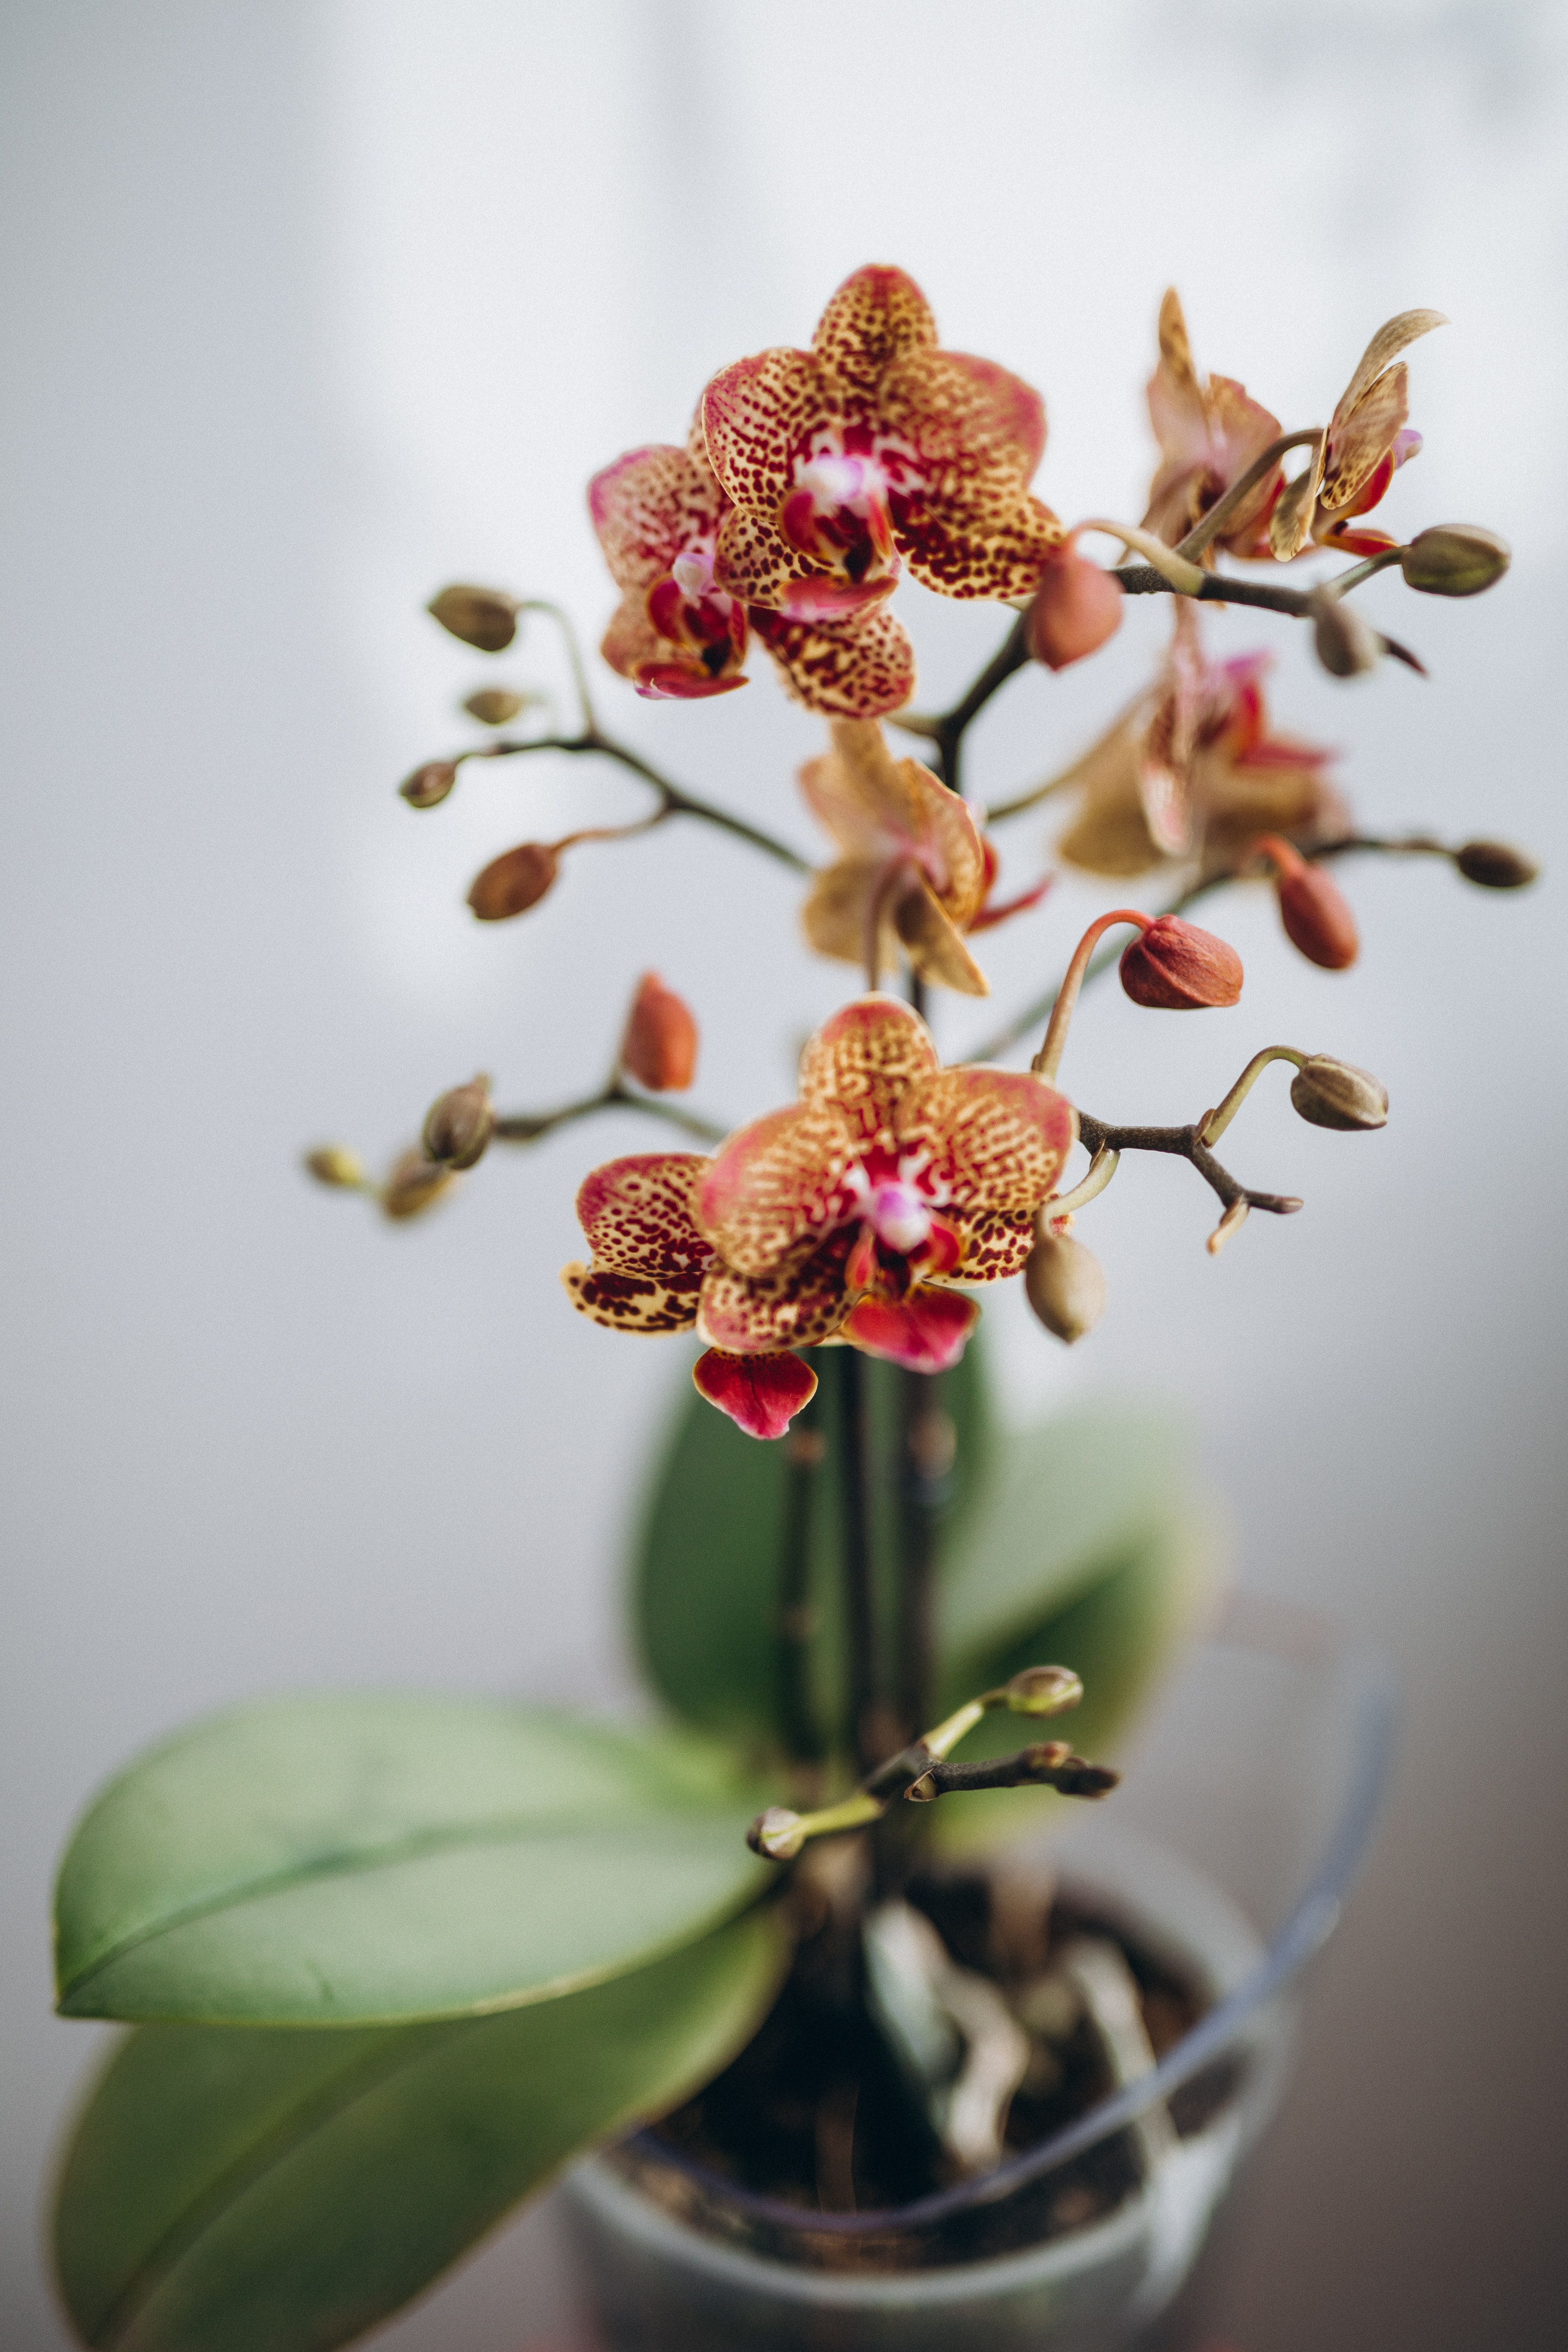
natural, flower, plant, houseplant, flowerpot, petal, terrestrial plant, twig, blossom, Pedicel, flowering plant, pollen, art, macro photography, still life photography, herbaceous plant, bud, plant stem, peach, artificial flower, floristry, moth orchid, perennial plant, magenta, wildflower, orchid, tree, annual plant